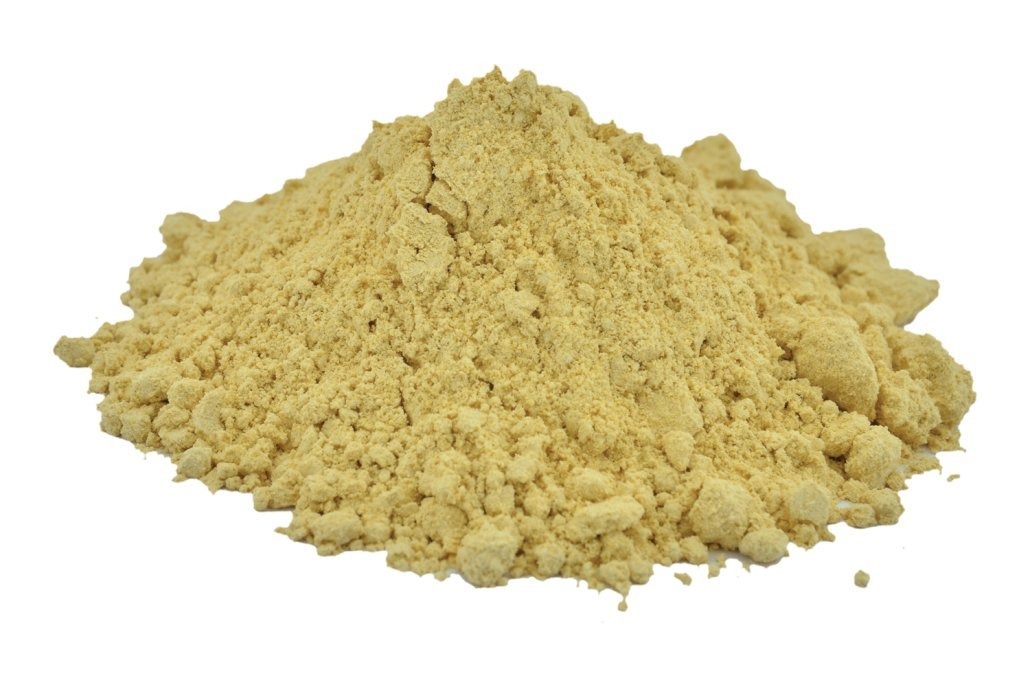
Item Name: Gourmet Fenugreek Seed Powder All Natural by Its Delish, (2 lbs)
Bullet Point 1: Premium Quality Ground Fenugreek Seed Powder
Bullet Point 2: Bulk bag Its Delish brand
Bullet Point 3: Enhance your culinary experience with bold flavor and vibrant aroma
Bullet Point 4: Great in many middle eastern cuisines and for other uses as well
Bullet Point 5: Certified kosher OU Packed in the USA, No MSG, No perservitives, 100% all natural
Product Description: Highest quality fenugreek seed powder. Great for Middle Eastern cuisine dishes and for health and nature purposes. Just like all of our spices, herbs and seasoning, this is packed fresh and shipped out to you. Try them all, you"ll love 'em!<p></p>It's Delish was established in 1992 and is located in North Hollywood, California. It's Delish is a food manufacturer and distributor who produces over 500 gourmet food products including licorice, sour belts, taffies, caramels, Jordan almonds, chocolates, nuts, fruits, trail mixes, spices, and the spice blends. It's Delish also produces organics and all natural products. We give you the opportunity to order from the factory direct!<p></p>It’s Delish! prides itself on the four pillars that are at the foundation of everything we do.<p></p>Innovation Quality Value Service
Value: 1.0
Unit: Count

Price: 18.99